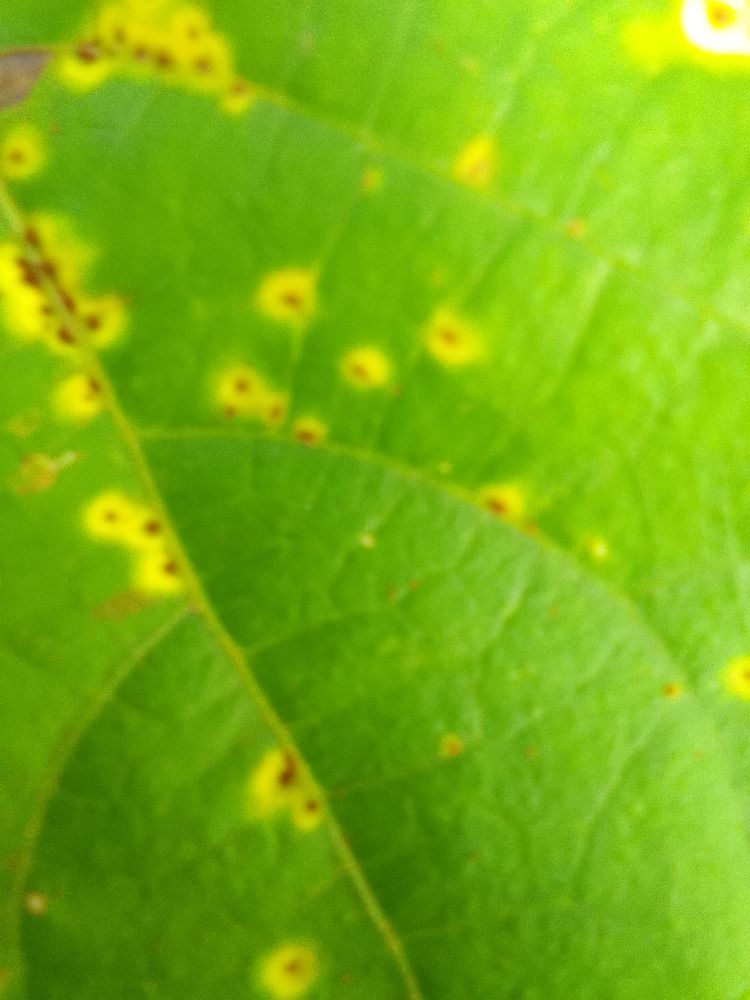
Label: rust